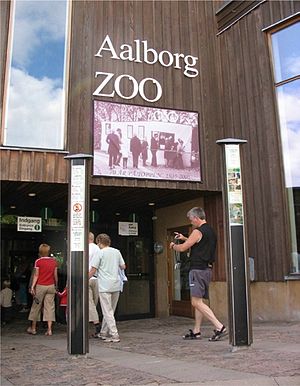
Aalborg Zoo
Indgangen til Aalborg Zoo
Aalborg Zoo er en bynær dyrepark, der ligger nær Aalborgs centrum.